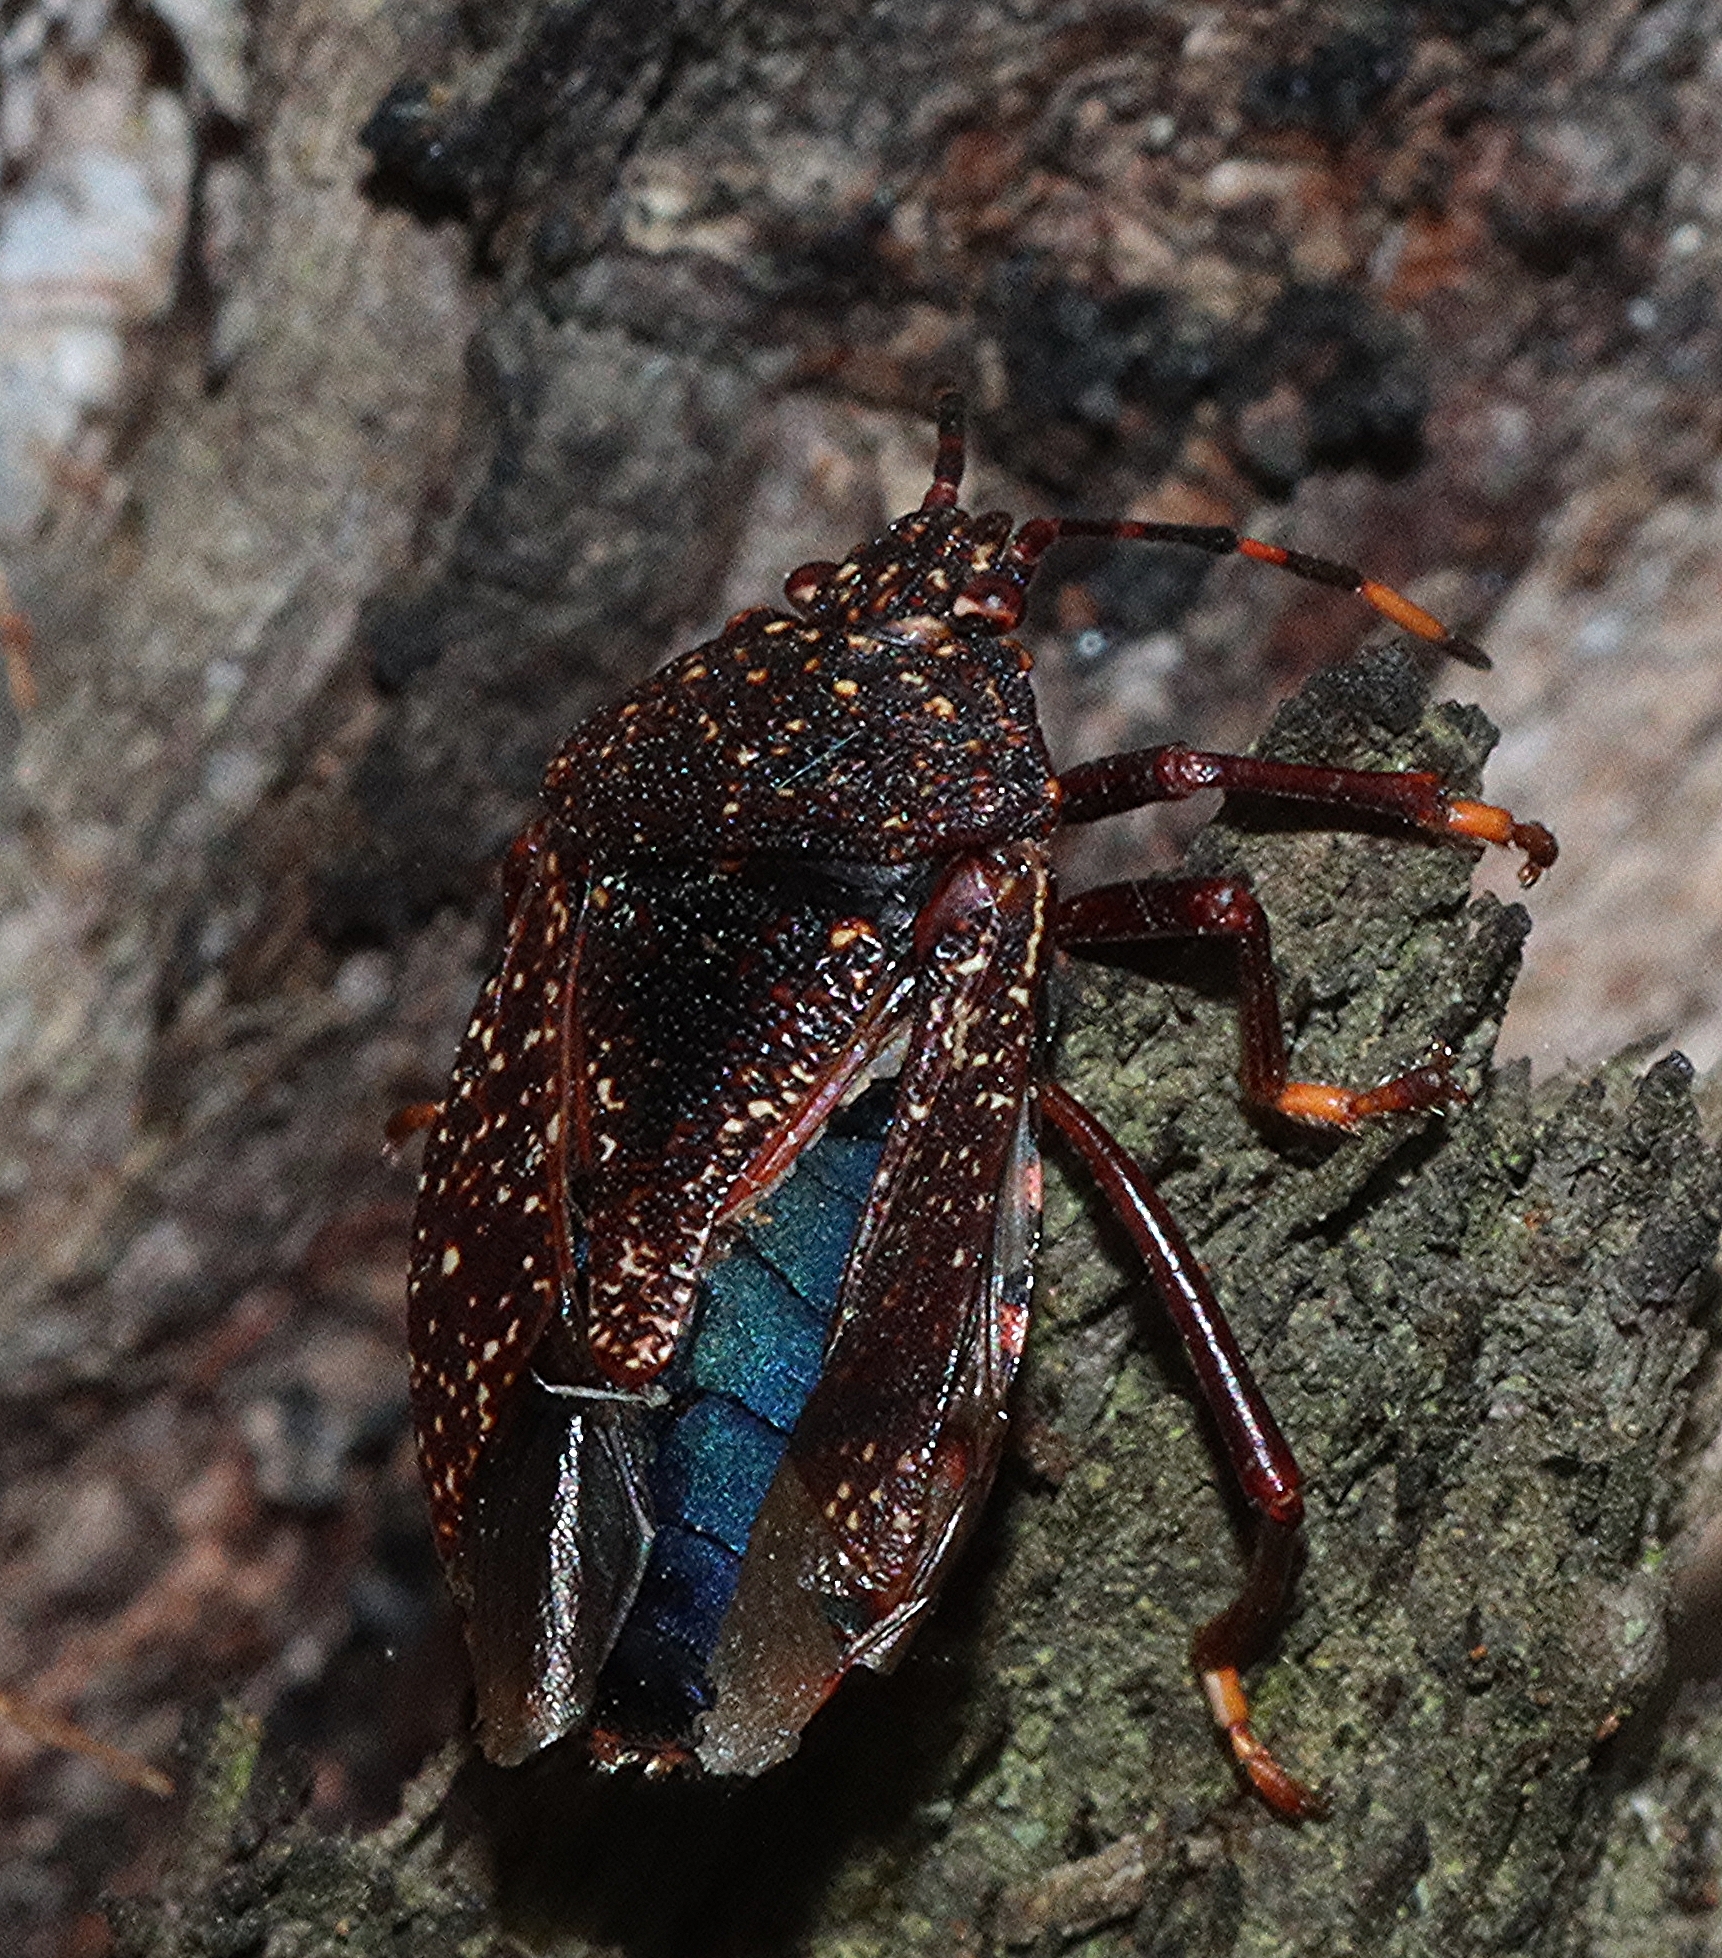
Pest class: stink_bug